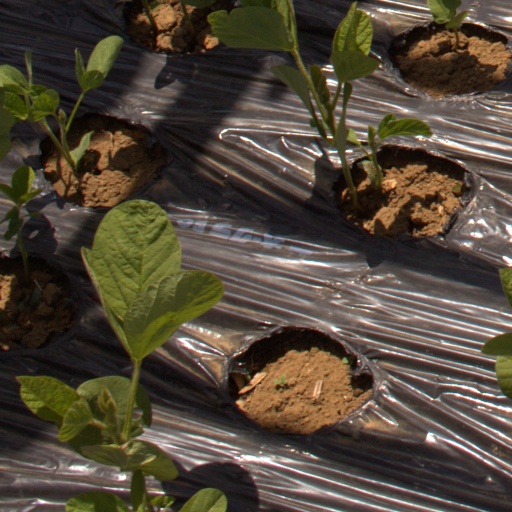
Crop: Jerusalem artichoke